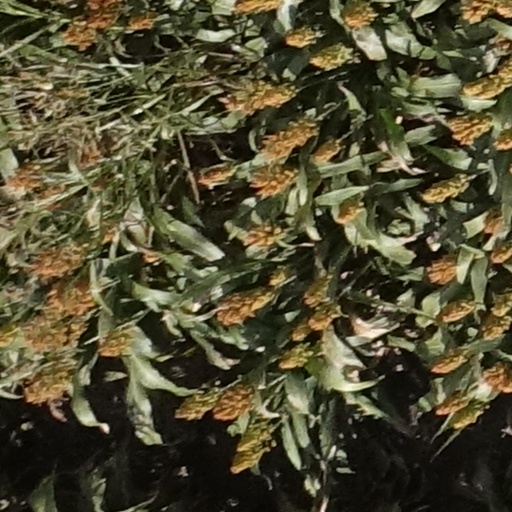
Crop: sorghum